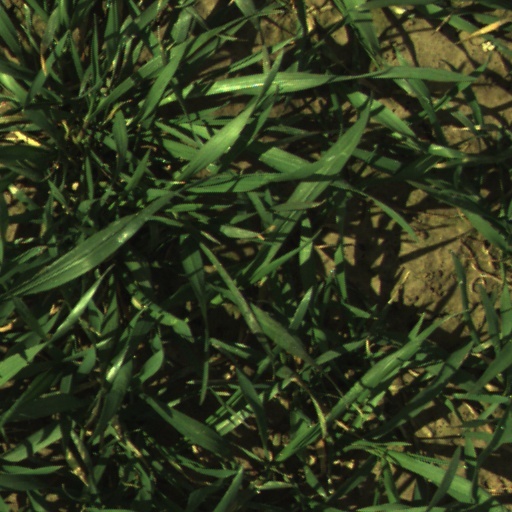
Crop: wheat